Human milk banking in North America

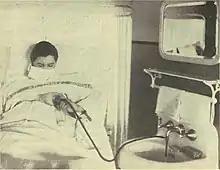
A 1930s breast pump in action on a hospital patient

"The Canadian Nurse" described in 1939 how nurses at the Royal Victoria Montreal Maternity Hospital travelled to Boston to learn from the successful programme at the Directory for Mother's Milk, Inc., set up by Dr Fritz Talbot. It was "a miniature dairy with all modern appliances". The quick freezing of fractions of an ounce of breastmilk had been perfected earlier that decade by researchers at Borden Labs. The women recruited were paid by the ounce, and visited daily by a nurse, as most would not have had refrigeration at home. The Maternity Hospital kept a stock of about 1000 frozen ounces.